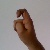
The image shows a hand gesture representing the letter 'X' in Indian Sign Language.